Scott Pendlebury

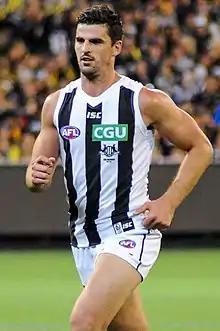
Pendlebury in 2017

During the 2015 Copeland Trophy event, Eddie McGuire announced that Pendlebury had re-signed with Collingwood until the end of 2020. Pendlebury said at the event: "The direction the club is taking really excites me. We have a solid group of young players who have got a taste of senior footy and we have the right program and people in place to take this group to the next level. I'm proud to captain this club and want to be part of what the future holds." The same night, he won his third consecutive Copeland Trophy and fourth overall.